Parque Bicentenario de Quito

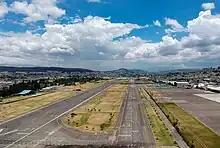
The Parque Bicentenario in Quito

The Bicentennial Park known also as Parque Bicentenario de Quito is a public green space in the city of Quito, capital of Ecuador. It is located in the north of the city, on the same land that belonged to the old airport of the city, flanked by Amazonas Avenue to the west, Galo Plaza and Real Audiencia to the east, and del Maestro to the north.